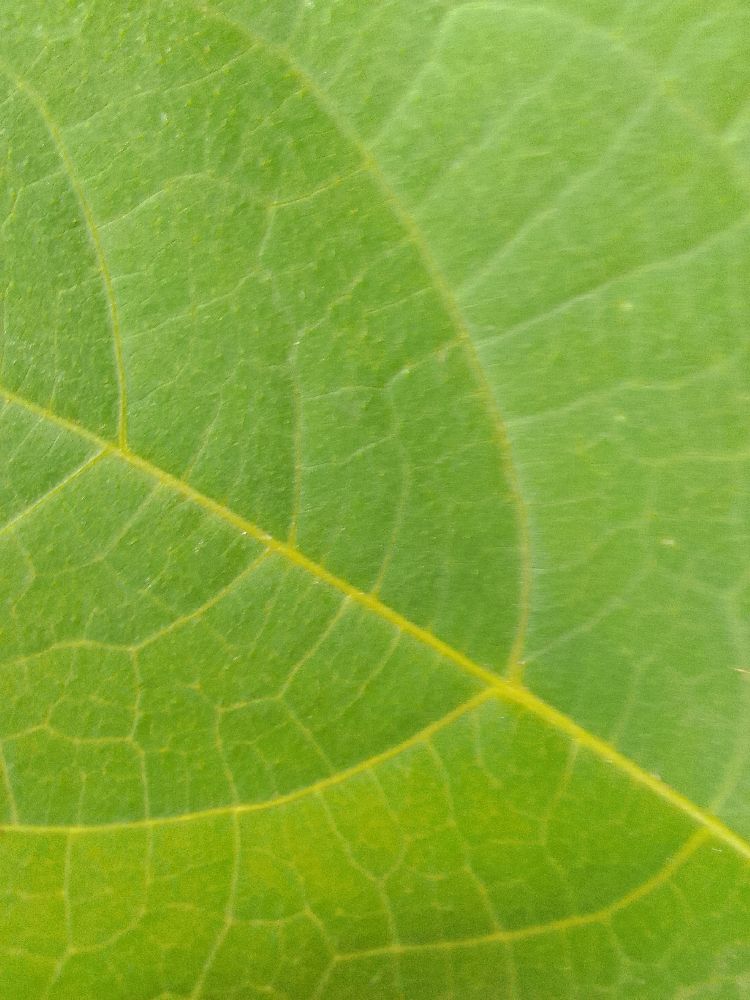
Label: healthy